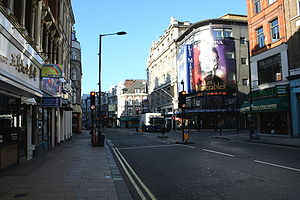
Shaftesbury Avenue
Shaftesbury Avenue.
Shaftesbury Avenue er en bred gade i London, med navn efter Anthony Ashley Cooper, 7. jarl af Shaftesbury. Den går i nordøstlige retning fra Piccadilly Circus til New Oxford Street, og krydser Charing Cross Road ved Cambridge Circus.